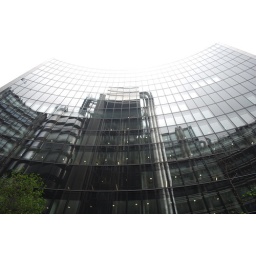
Lime St., City of London. Lloyd's Building reflected in the plate glass exterior of the Willis Building opposite.